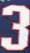
Number: 3